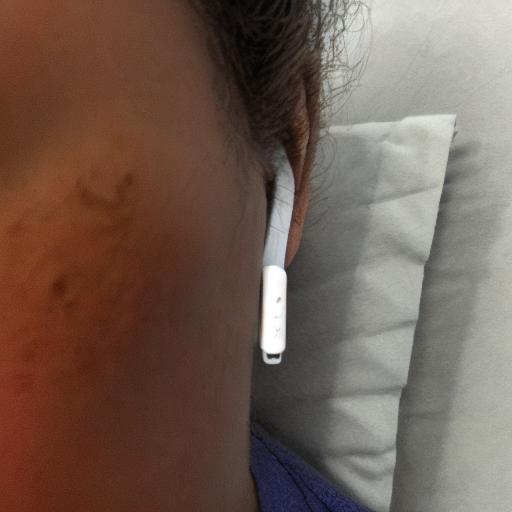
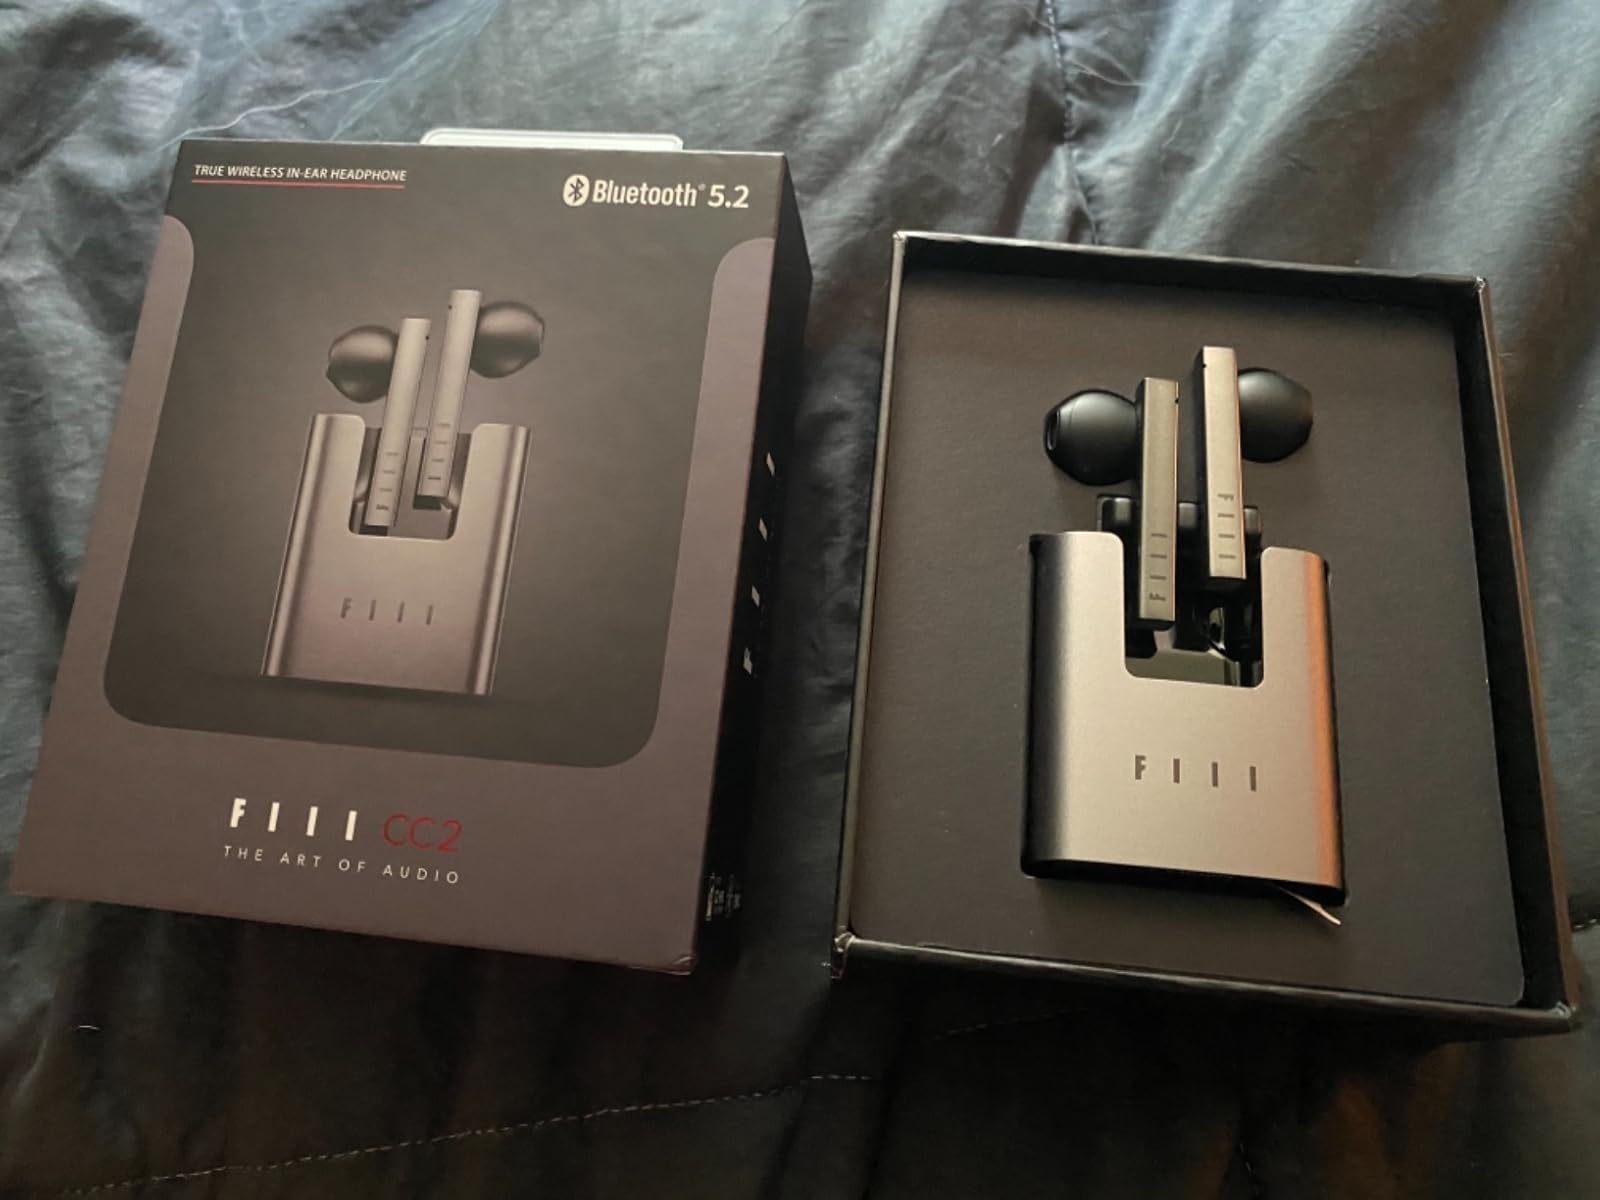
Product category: earbuds
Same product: no